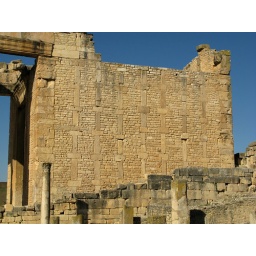
Roman stone architecture in the walls of the forum at Dougga